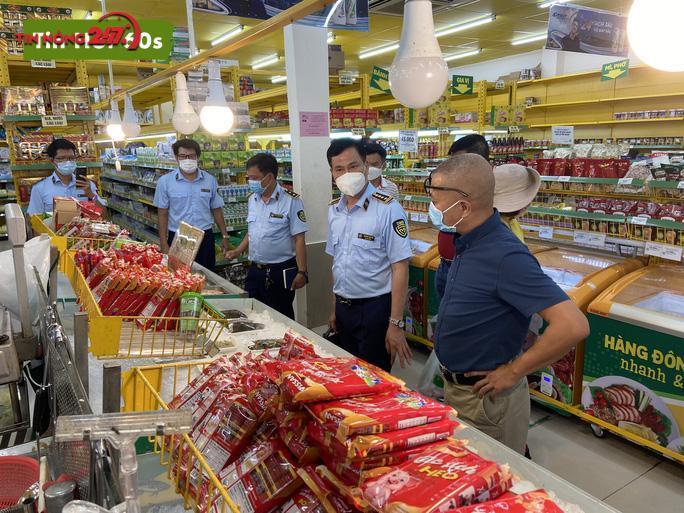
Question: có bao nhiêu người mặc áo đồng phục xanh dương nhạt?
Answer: bốn người